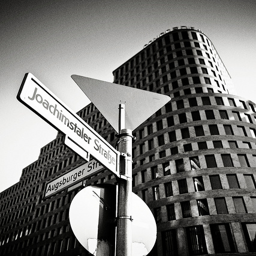
A street sign sitting in front of a tall building.
A street sign stands near a tall building.
A street sign is in front of a wedge shaped skyscraper in the city.
a tall building with a pole full of street signs in front of it
A black and white image of a German street sign.